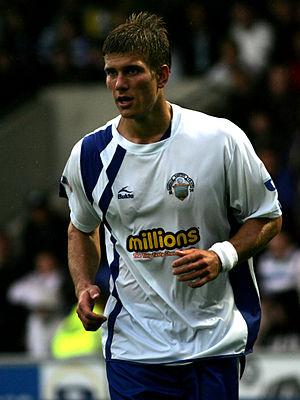
Erik Paartalu est un footballeur international australien né le 3 mai 1985 à Sydney. Il évolue au Bengaluru FC.